Qu'Appelle, Saskatchewan

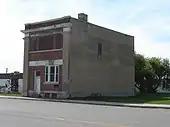
Qu'Appelle Post Office, now derelict.

Town amenities of the early decades of settlement were contingent on the farming hinterland being far more densely populated than today; travel to Regina was accomplished via a train journey and domestic transport mostly by horse-drawn conveyances. With the vastly depleted rural population and improved transport these amenities have almost wholly lapsed. The rationalisation by the grain companies of their depots for buying grain from farmers and the resulting disappearance of Qu'Appelle's grain elevators hastened the process of decline as even the regular visits by farmers to town to deliver grain ceased.